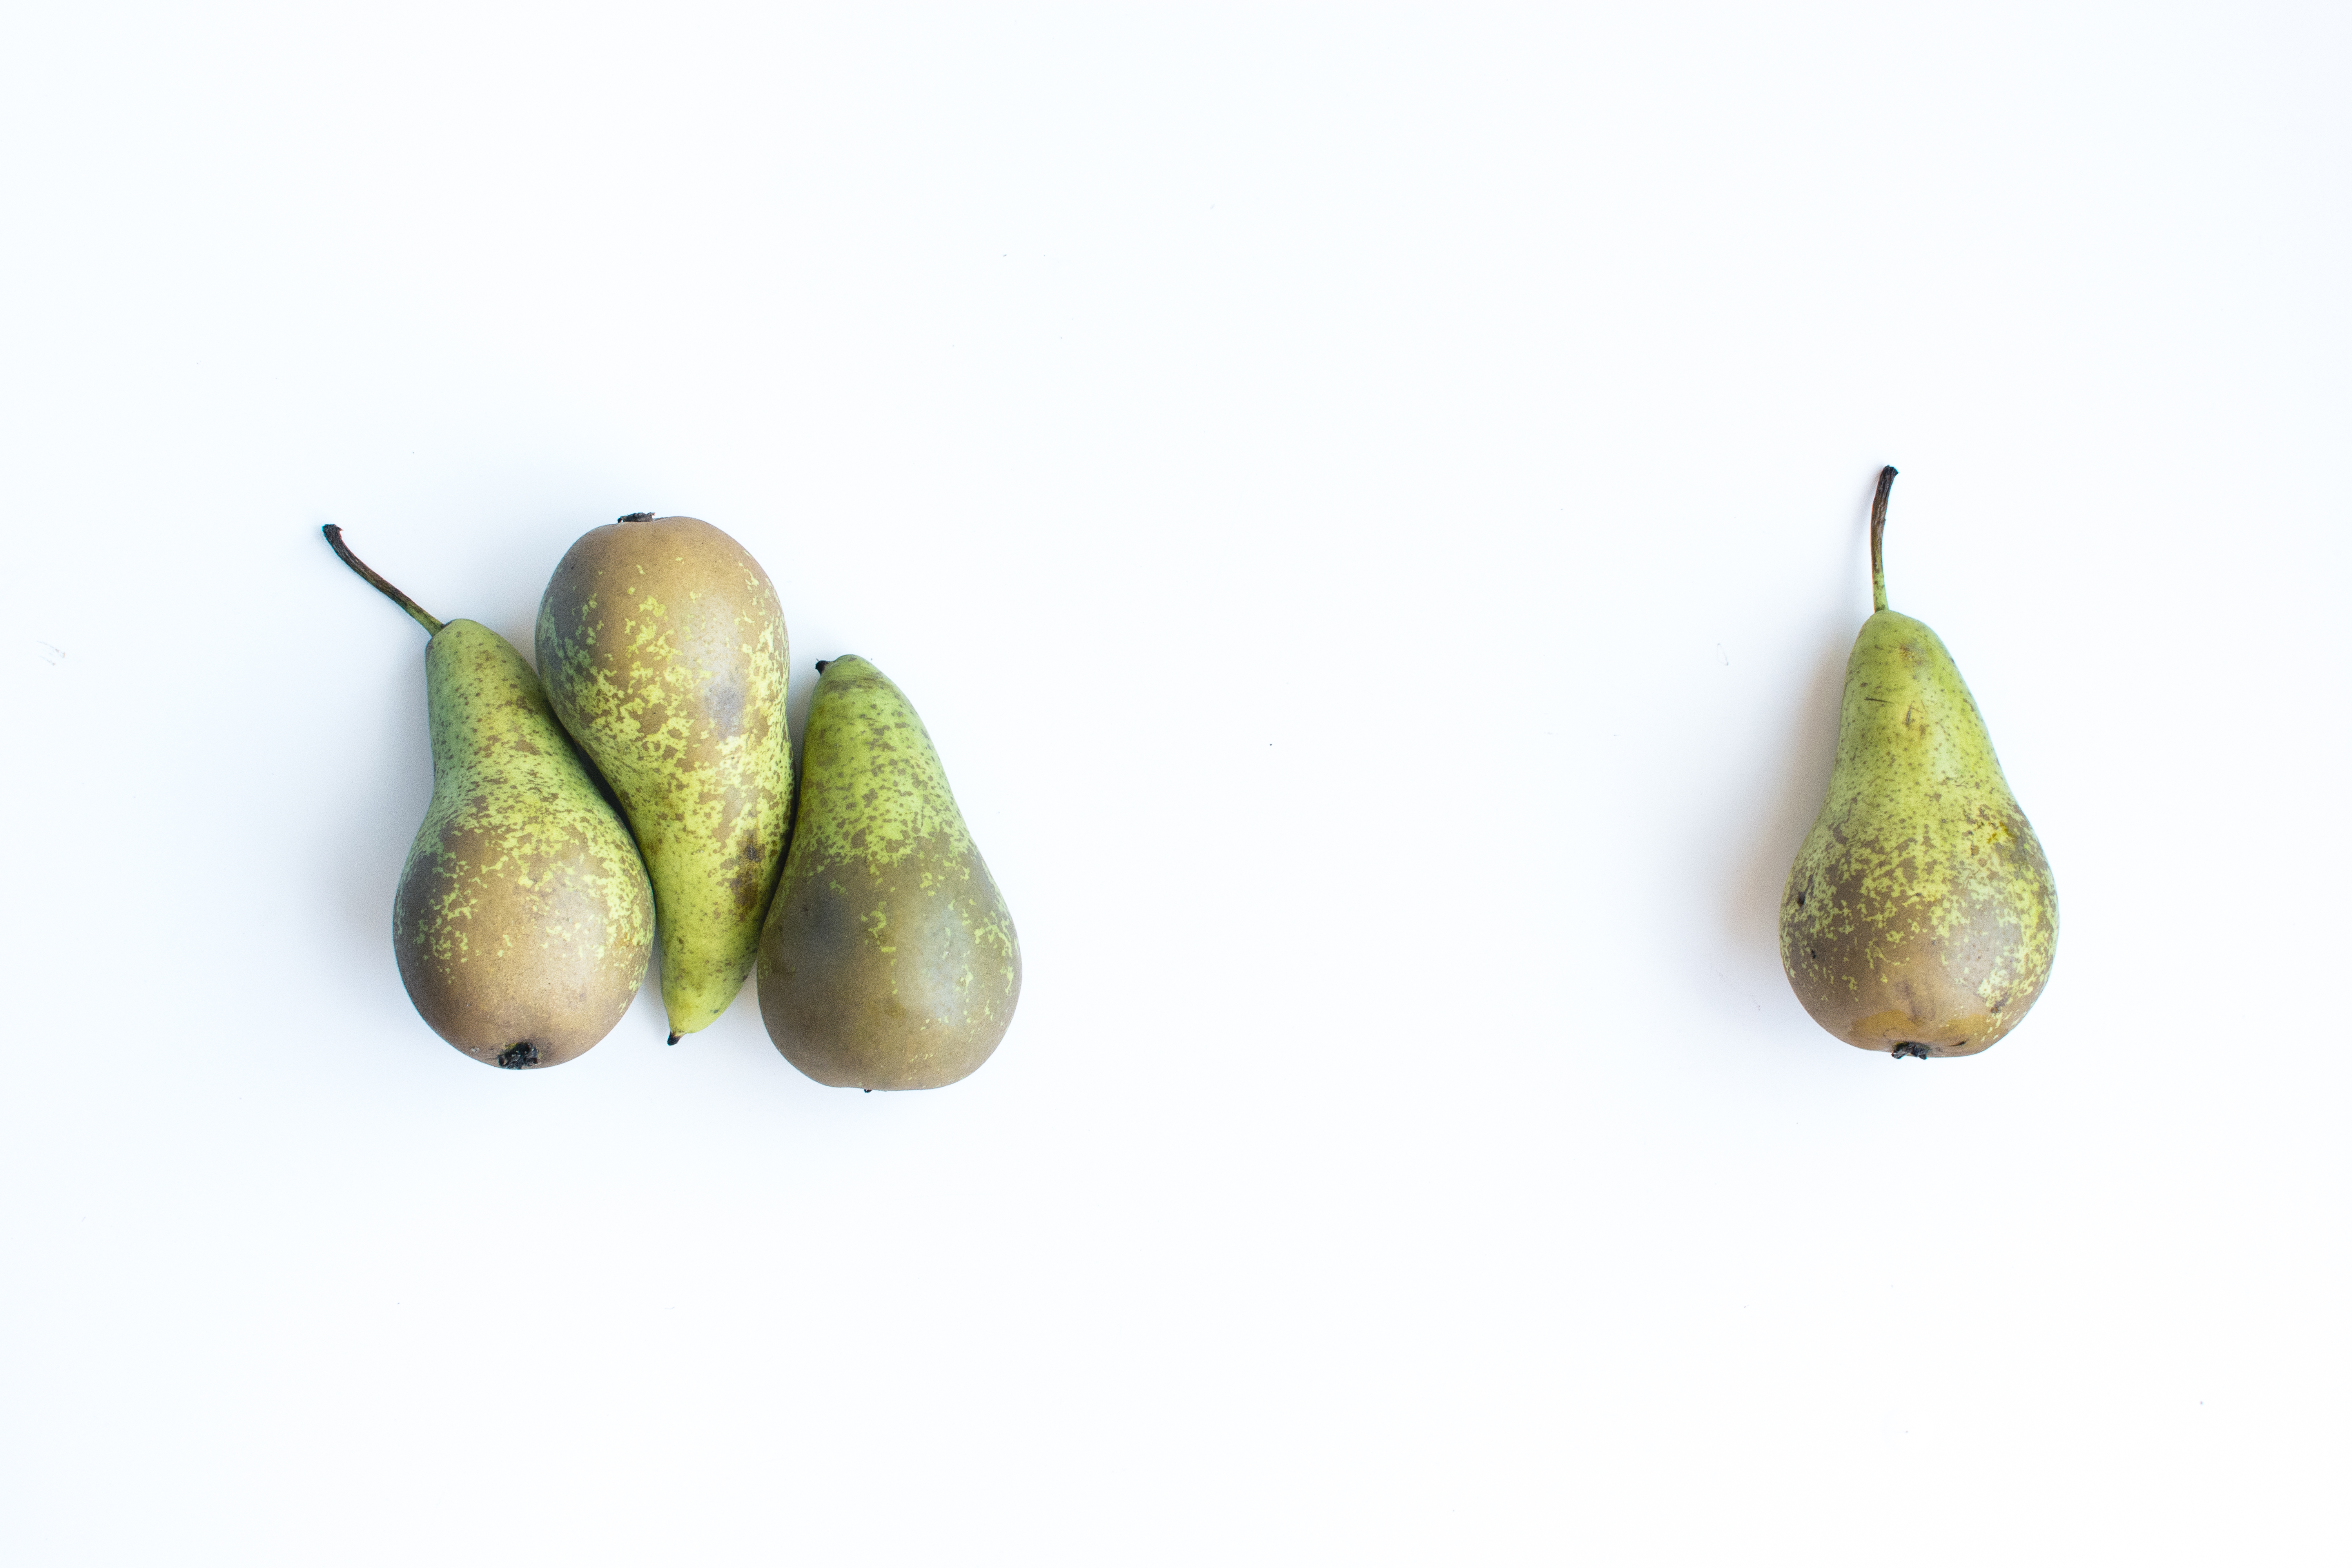
pear, plant, tree, fruit, food, produce